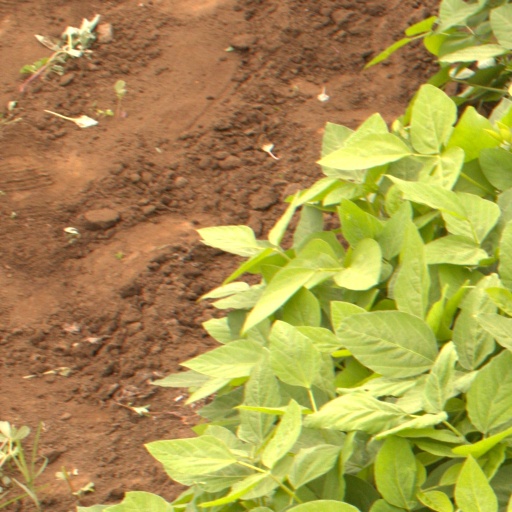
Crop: soybean